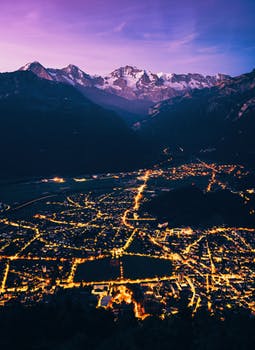
Label: No Watermark